2008 Cleveland Browns season

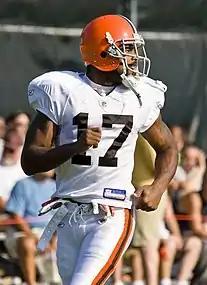
Braylon Edwards during 2008 training camp

The Browns began their 2008 campaign at home against the defending NFC East champion Dallas Cowboys. In the first quarter, Cleveland trailed early as Cowboys RB Marion Barber got a 1-yard TD run. In the second quarter, the Browns responded with QB Derek Anderson completing a 2-yard TD pass to TE Kellen Winslow. Dallas would respond with QB Tony Romo completing a 35-yard TD pass to WR Terrell Owens, along with another 1-yard TD run from Barber. In the third quarter, Cleveland's defensive struggles continued as RB Felix Jones got an 11-yard TD run. In the fourth quarter, the Browns tried to rally, yet all they could come up with was a 34-yard field goal from kicker Phil Dawson.